Irish War of Independence

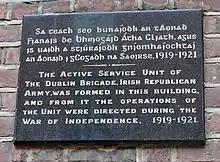
Wall plaque in Great Denmark Street, Dublin where the Dublin IRA Active Service Unit was founded.

Volunteers began to attack British government property, carry out raids for arms and funds and target and kill prominent members of the British administration. The first was Resident Magistrate John C. Milling, who was shot dead in Westport, County Mayo, for having sent Volunteers to prison for unlawful assembly and drilling. They mimicked the successful tactics of the Boers' fast violent raids without uniform. Although some republican leaders, notably Éamon de Valera, favoured classic conventional warfare to legitimise the new republic in the eyes of the world, the more practically experienced Collins and the broader IRA leadership opposed these tactics as they had led to the military débacle of 1916. Others, notably Arthur Griffith, preferred a campaign of civil disobedience rather than armed struggle.